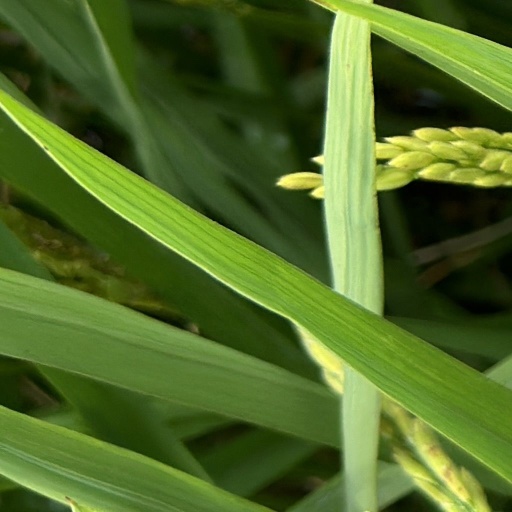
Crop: rice